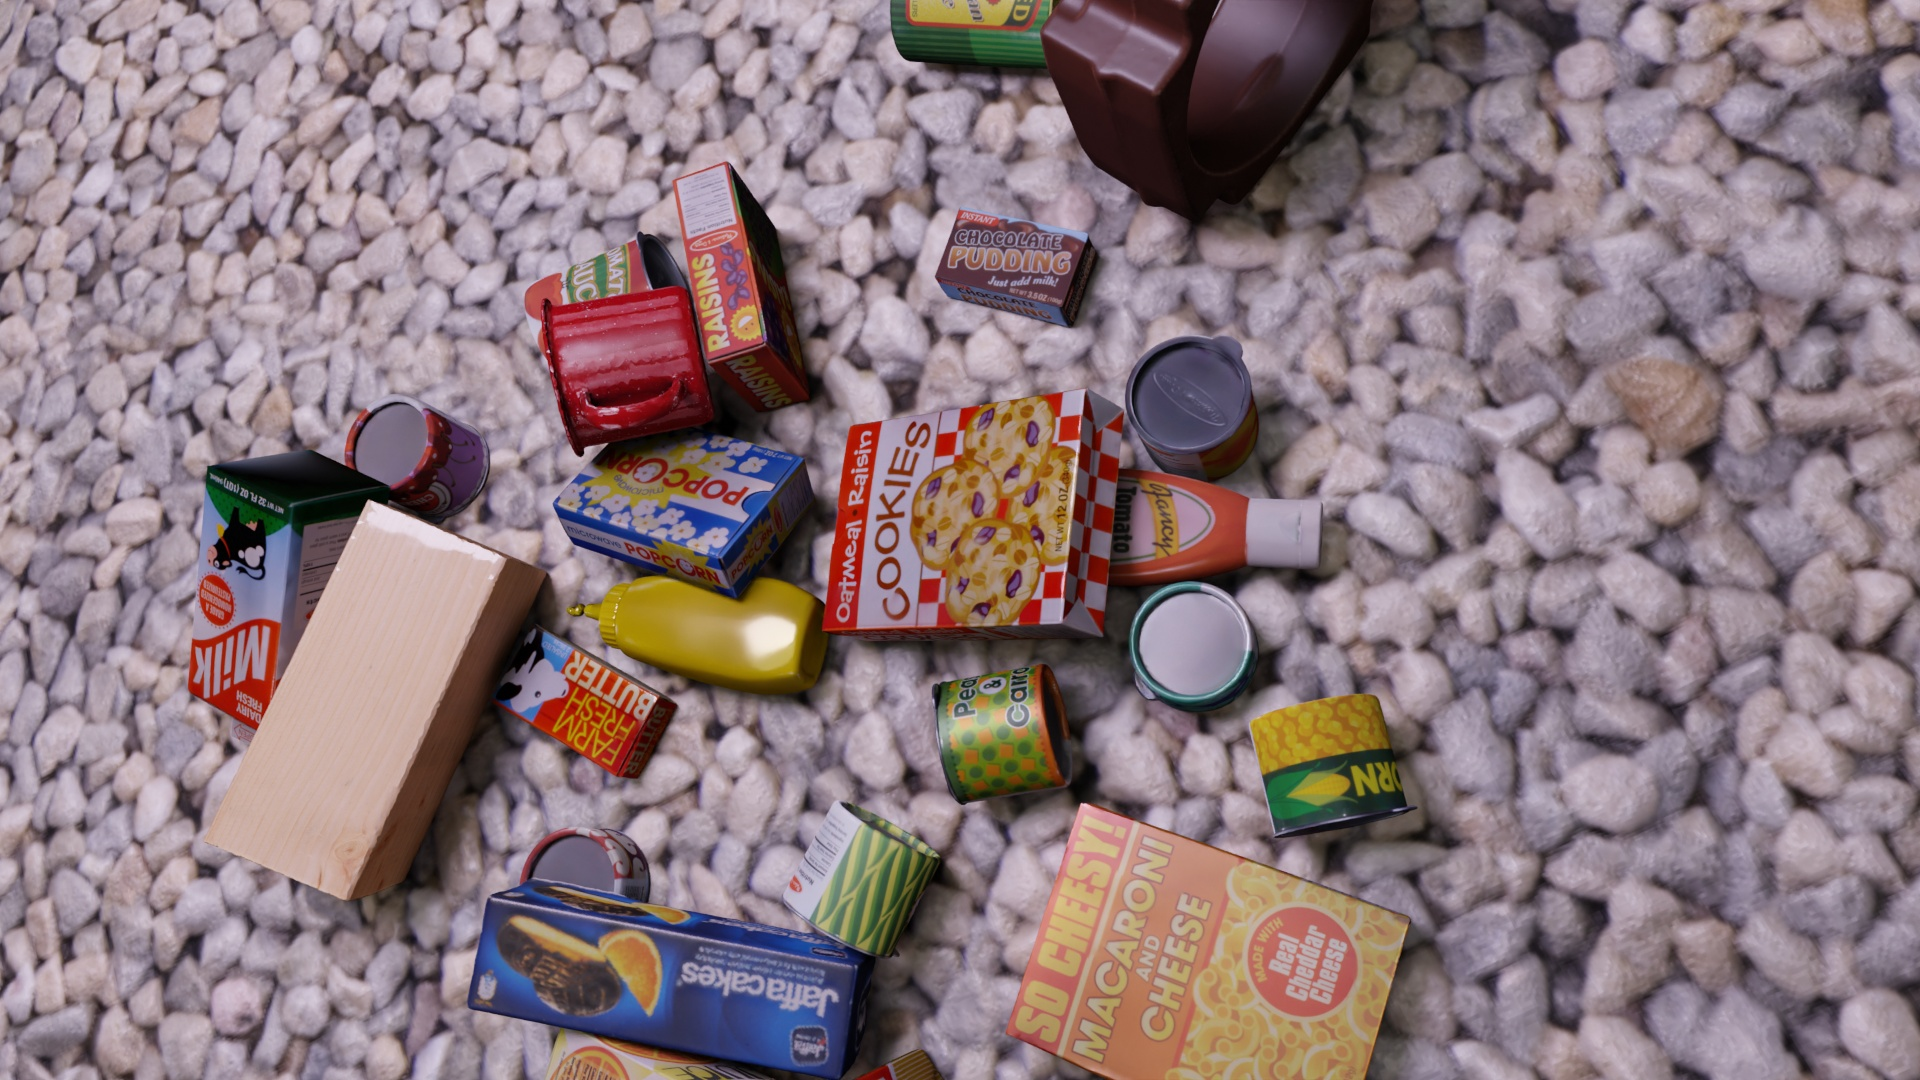
Question:
What are the eight normalized (x, y) image coordinates between 0 and 1 of the cuboid corners for the cylindrical can of green beans? Your answer should be a list of normalized (x, y) image coordinates between 0 and 1 with bottom face first then top face, all counter-clockwise.
Answer: [(0.424479, 0.726852), (0.476042, 0.769444), (0.505729, 0.810185), (0.451562, 0.766667), (0.396875, 0.815741), (0.45, 0.85463), (0.477604, 0.902778), (0.421875, 0.862963)]